John Paul Jr. (racing driver)

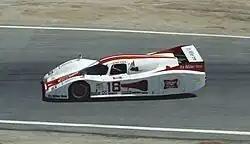
John Paul Jr. became the youngest-ever IMSA champion in 1982.

The Pauls started the 1982 season with back-to-back wins in the US classic endurance races, the 24 Hours of Daytona and the 12 Hours of Sebring. For the Daytona race, they were partnered by the 1977 Deutsche Rennsport Meisterschaft Champion, Rolf Stommelen. At Sebring, they overcame a gearbox failure in their 935 to win over the March 82G, led by the hard charging Bobby Rahal. The Pauls' second team car was also on the podium. More importantly, Paul Jr.'s win at Road Atlanta attracted Miller Brewing Company sponsorship for the remainder of the season. He then switched to the Lola to win at Laguna Seca. He teamed up again with his father in the 935 JLP-3 to win the Charlotte 500 km.